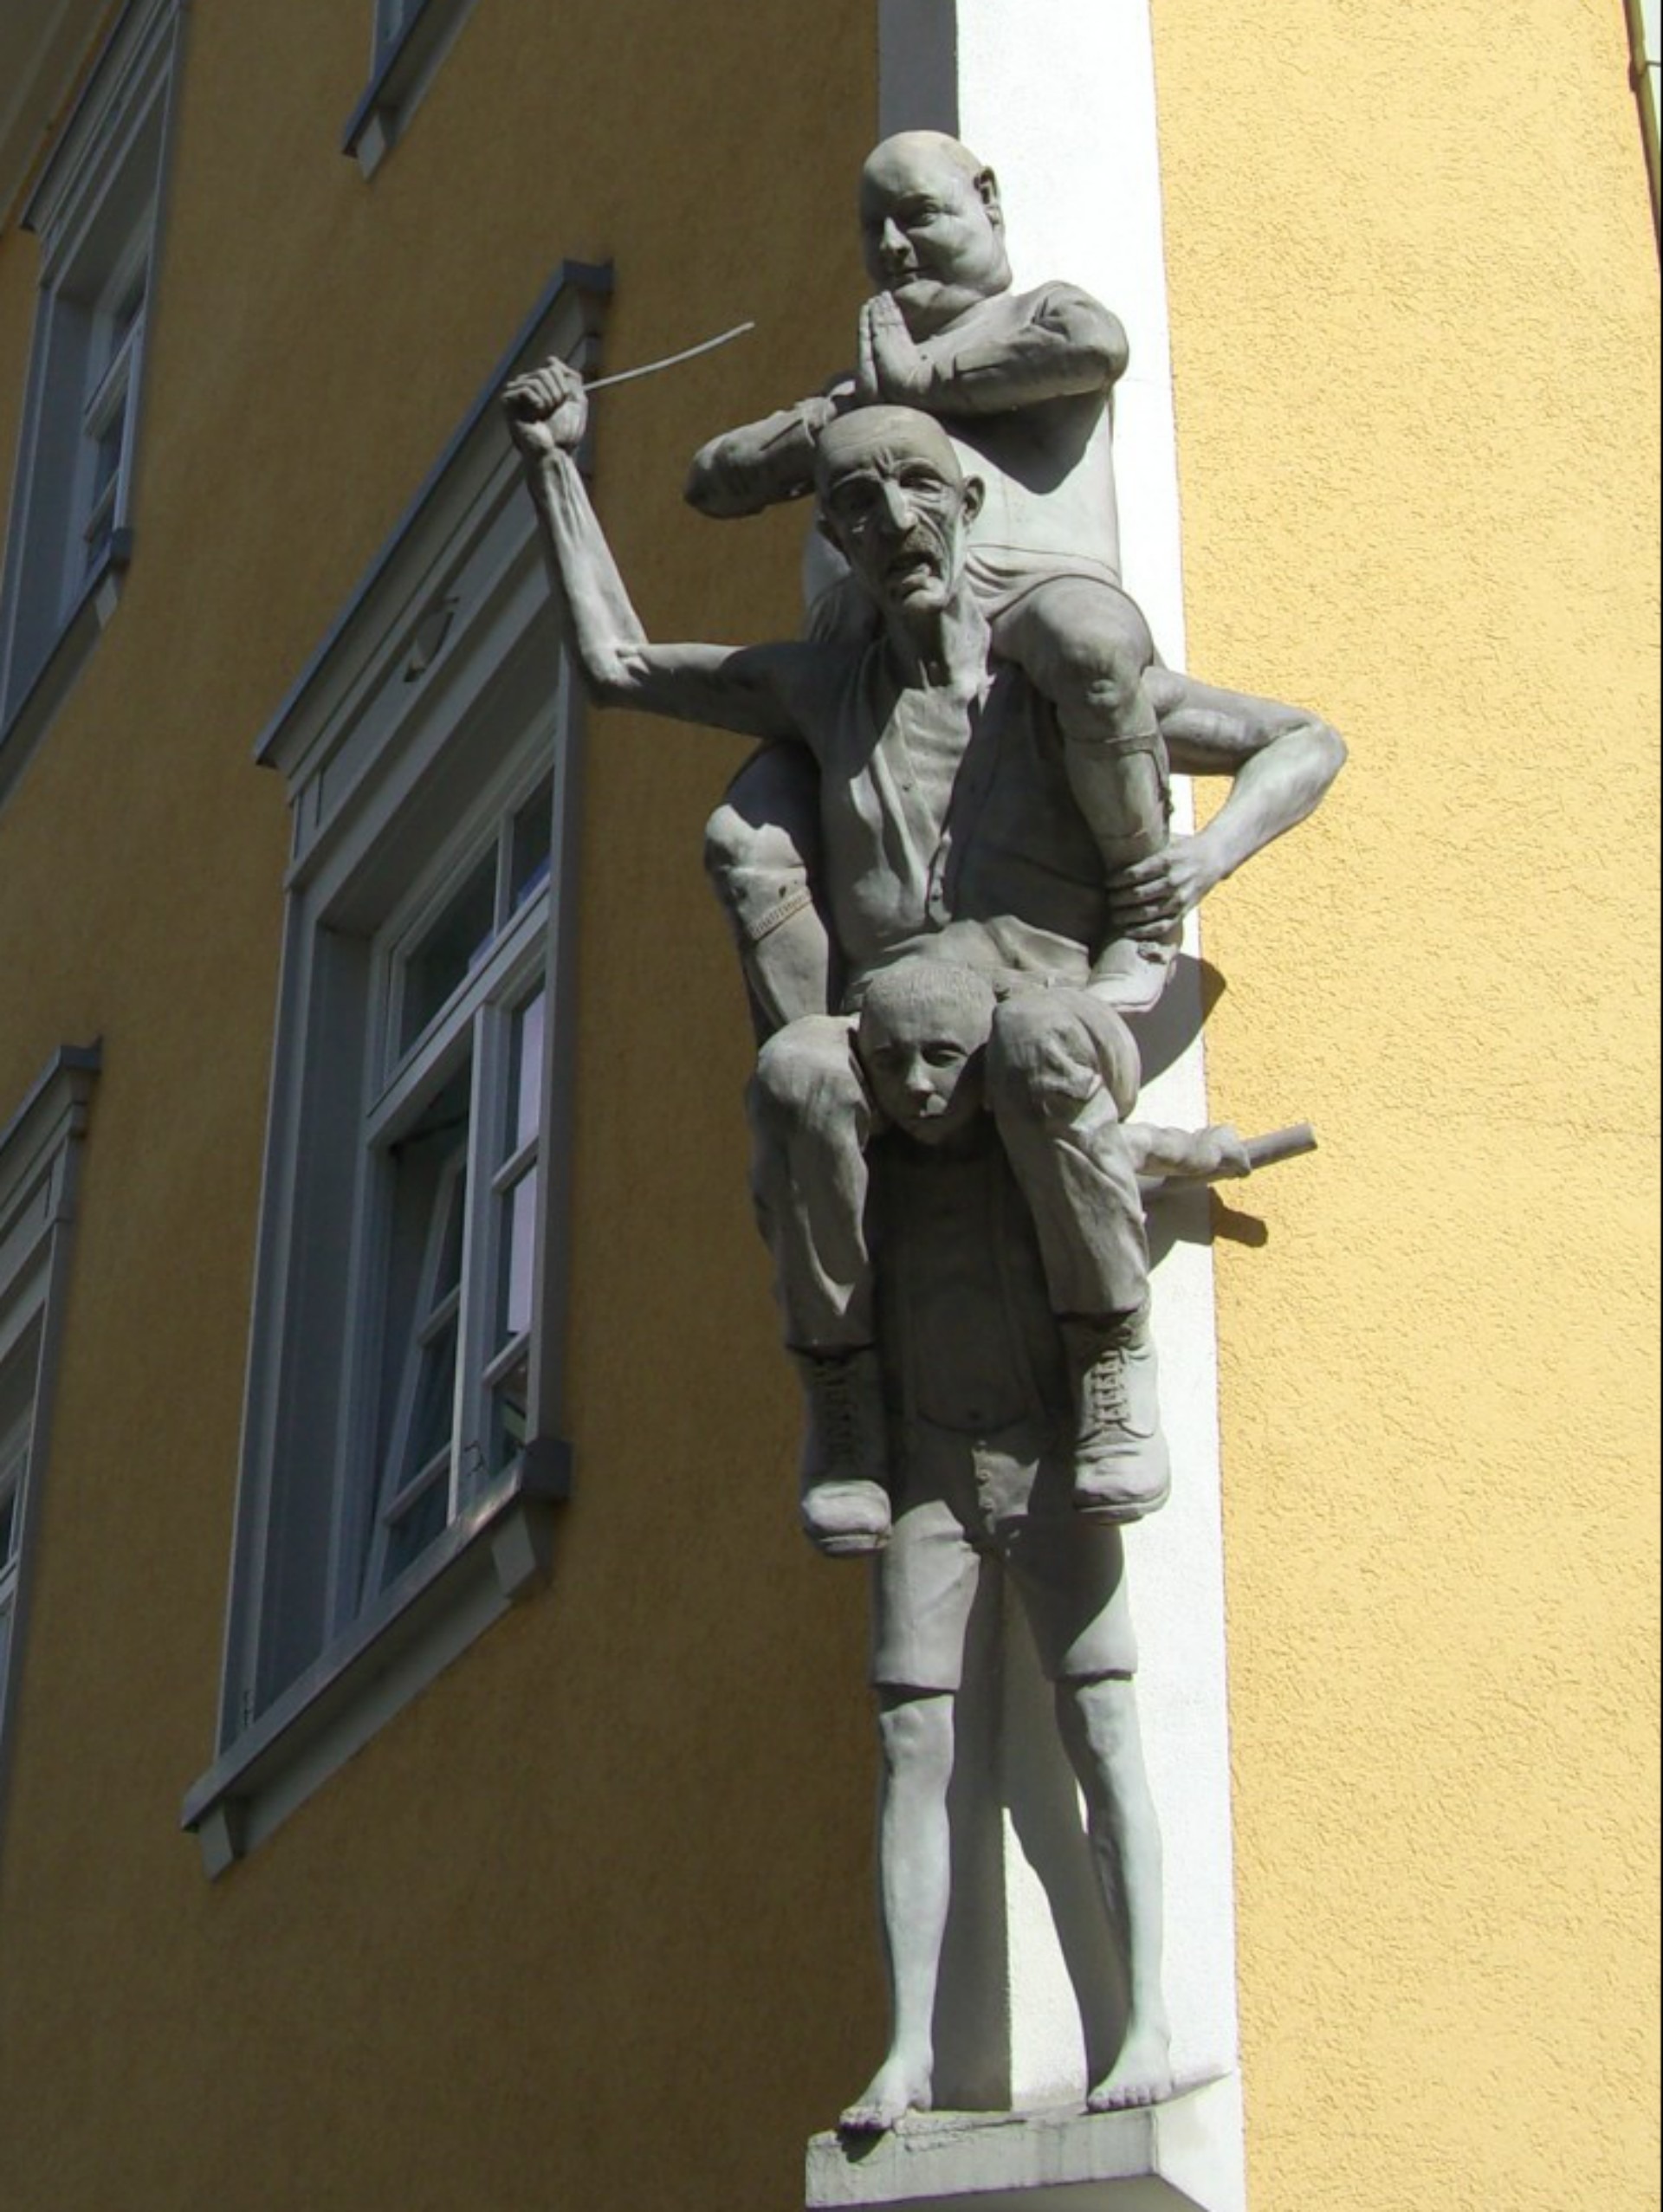
monument, statue, child, sculpture, art, cement, stone art, sculptor, parson, servant, peter lenk, ravensburg, schwaben children, ravensburger kids market, hauseck